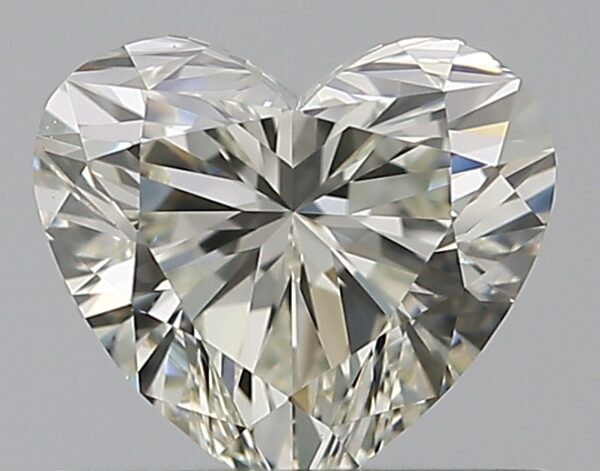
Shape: heart
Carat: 0.53
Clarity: VVS1
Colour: K
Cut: EX
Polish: EX
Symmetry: VG
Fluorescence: N
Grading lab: GIA
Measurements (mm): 5.03 x 5.6 x 3.24